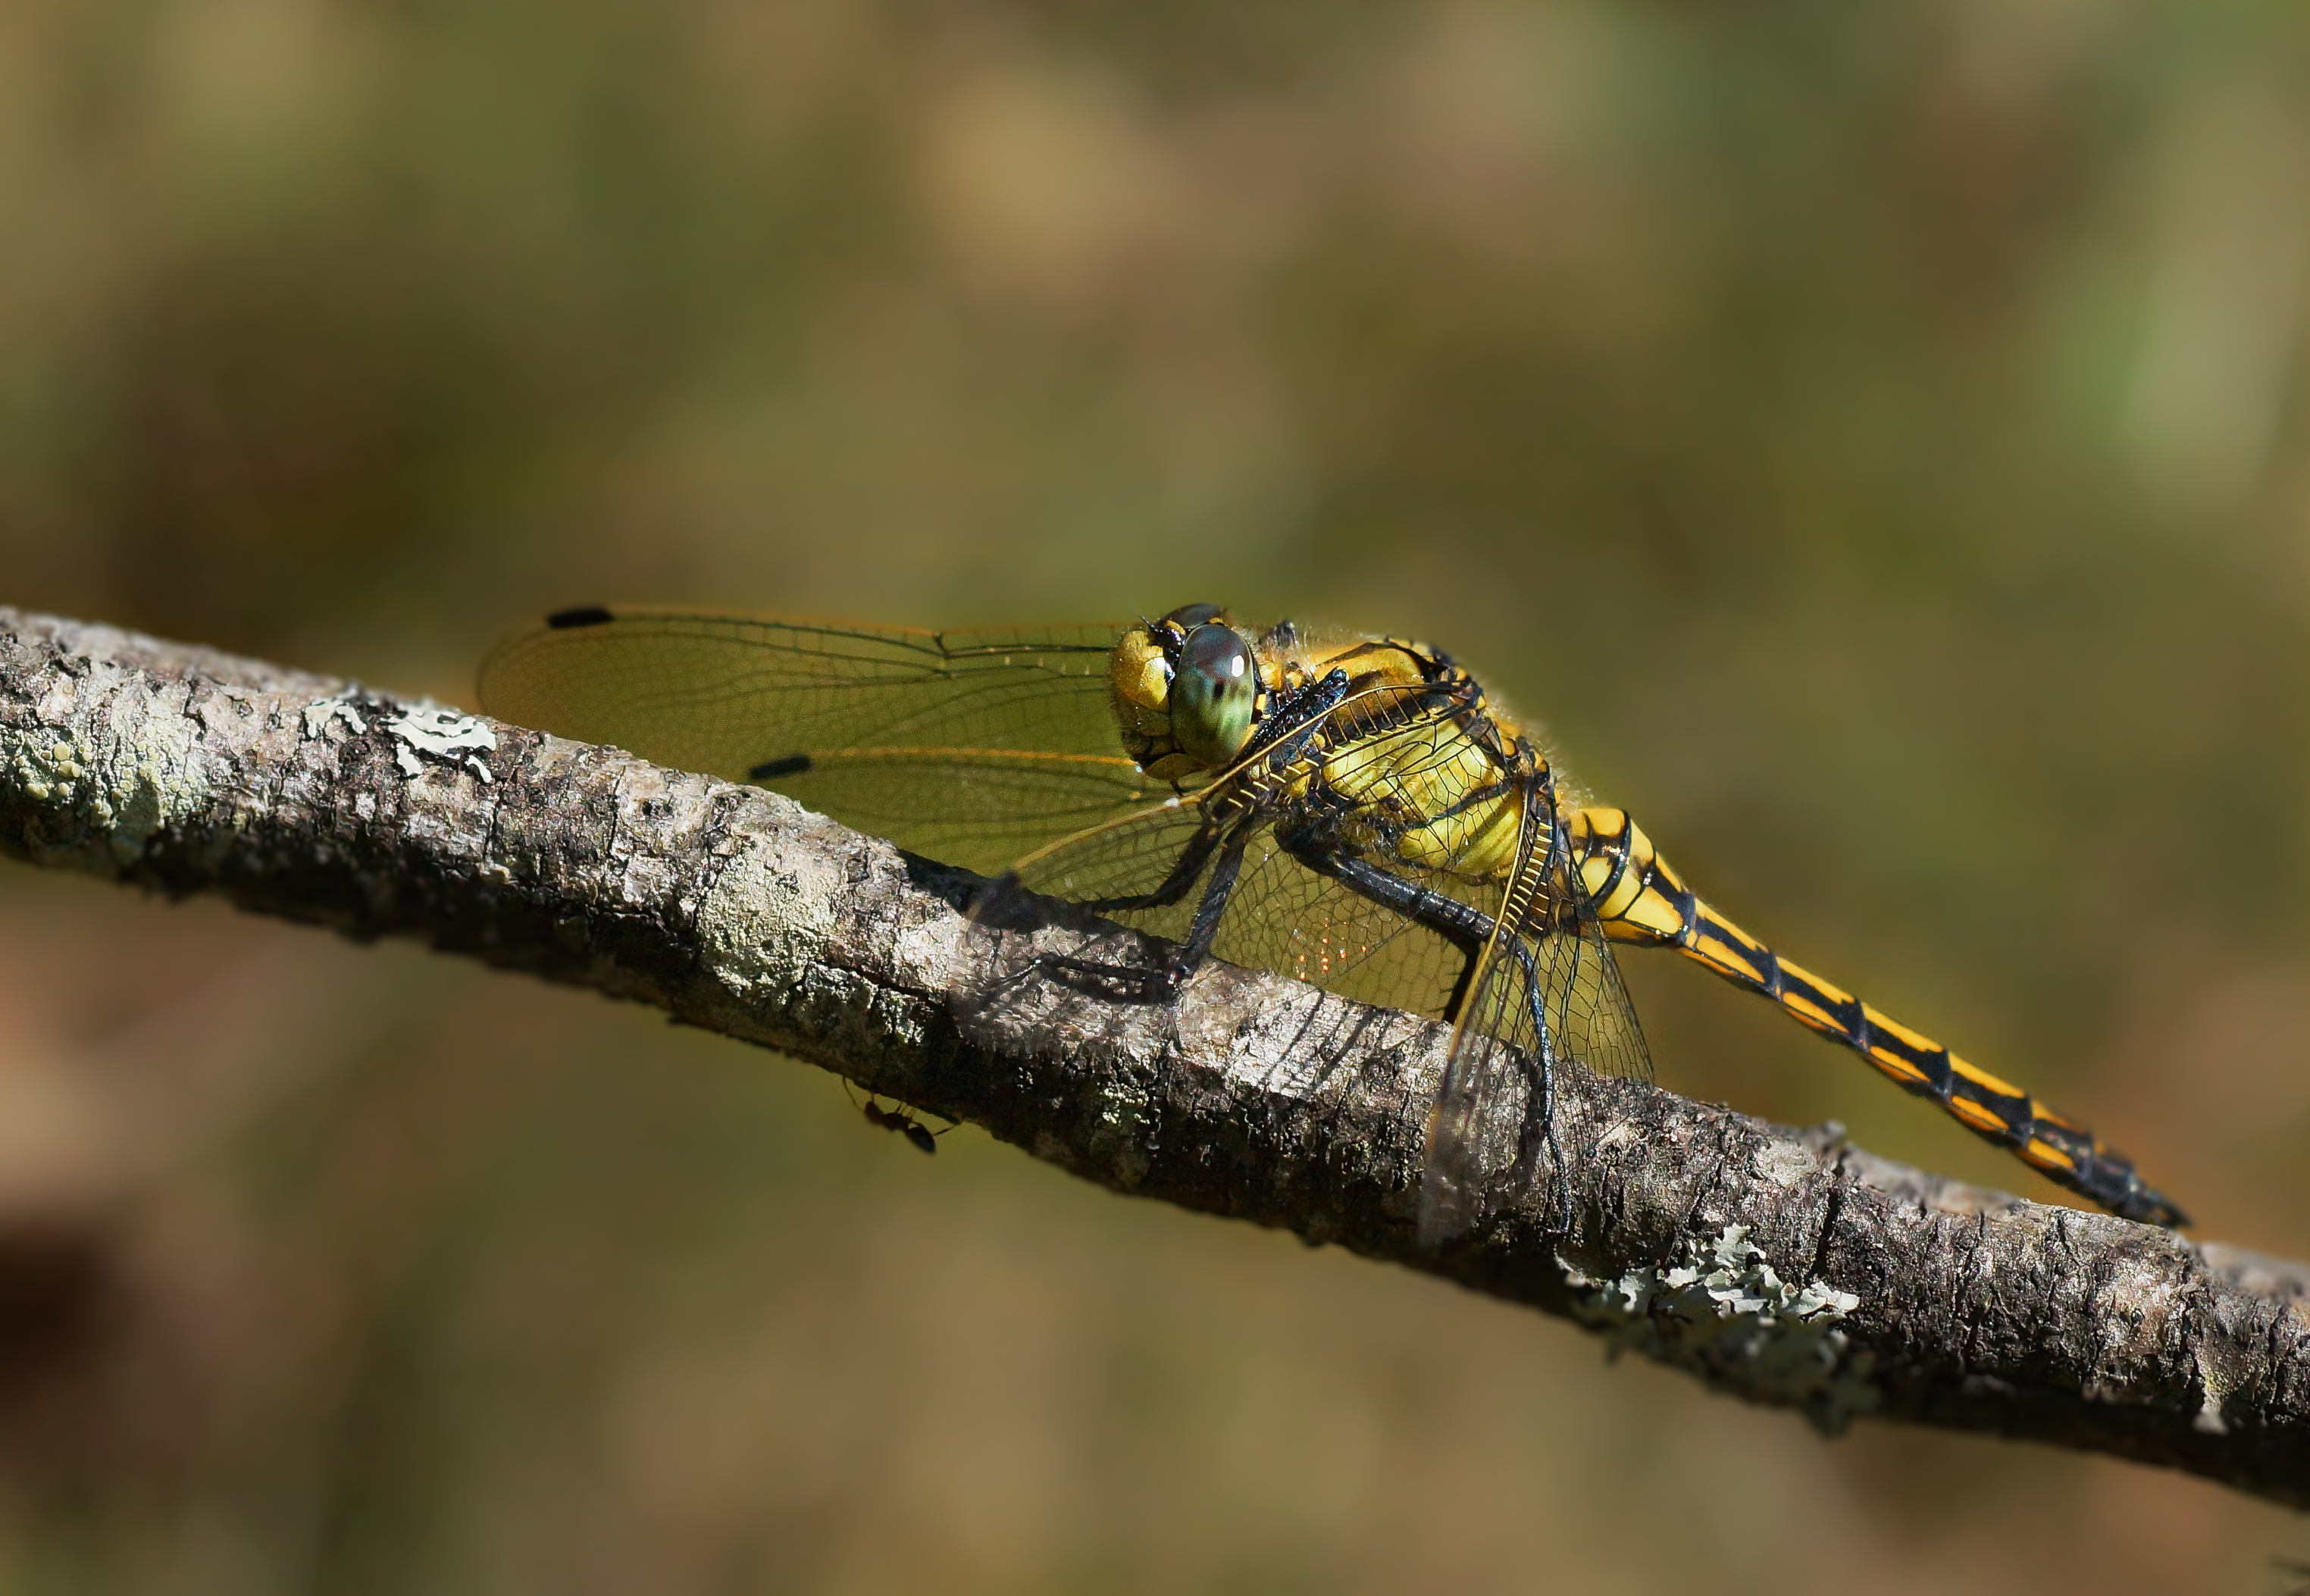
nature, branch, wing, photography, wildlife, green, insect, macro, fauna, invertebrate, close up, 100mm, animals, dragonfly, naturaleza, a77, damselfly, ggl1, gaby1, xovesphoto, animales, sonya77, minolta100mm, libelula, macro photography, arthropod, plant stem, dragonflies and damseflies, net winged insects